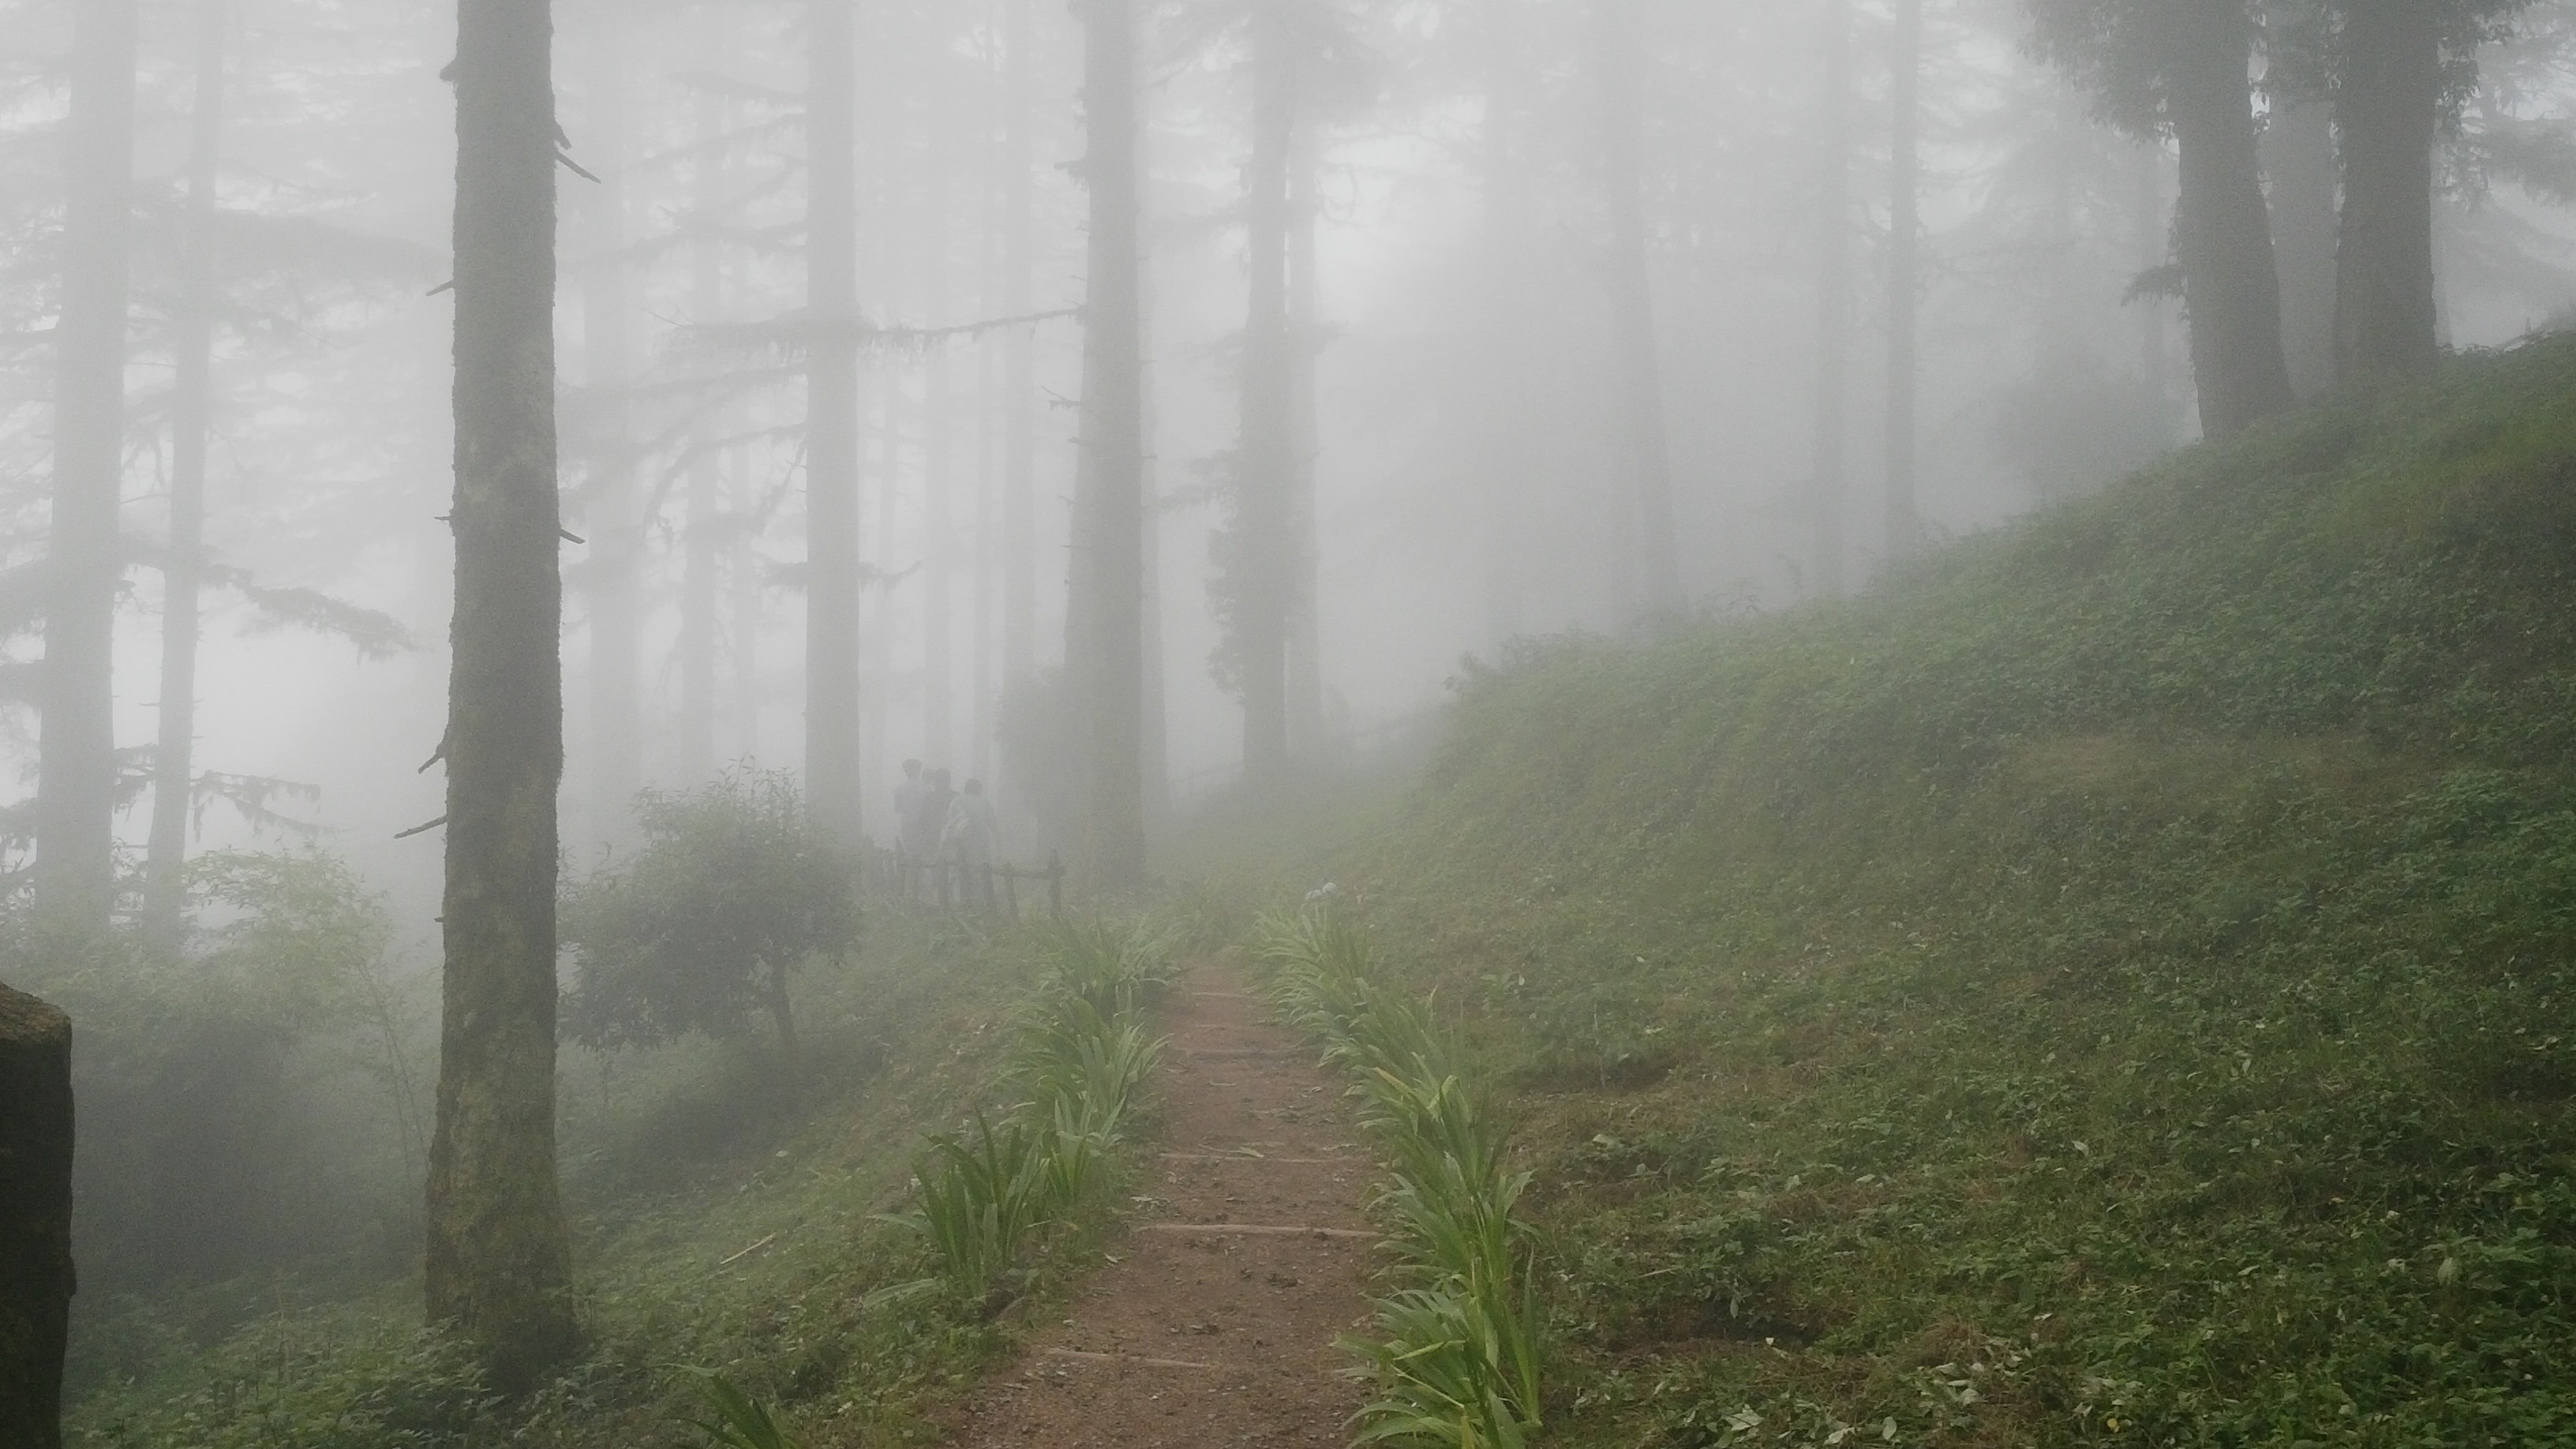
tree, forest, grass, fog, mist, sunlight, morning, rain, green, weather, haze, woodland, habitat, drizzle, natural environment, atmospheric phenomenon